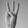
ASL letter: W